Legislative history of United States four-star officers, 1947–1979

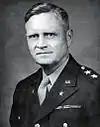
The Army tried to retire four-star general Thomas T. Handy at age 60, but he was retained until age 62 at the insistence of NATO supreme allied commander in Europe Dwight D. Eisenhower.

On rare occasions, Congress awarded a posthumous fourth star to a three-star officer who would have been promoted to that rank had he not died prematurely. In 1947, special legislation promoted Marine Corps lieutenant general Roy S. Geiger, who had died of cancer only a week before he was scheduled to retire with a tombstone promotion; in 1949, Navy vice admiral John S. McCain, who had died of a heart attack less than a year before he could retire for age with a tombstone promotion; and in 1951, Lieutenant General Walton H. Walker, who had died in a traffic accident in the Korean War combat theater while his four-star promotion was still being processed. The chief of naval personnel recommended against singling out McCain with special legislation, observing that many other officers had died before receiving their tombstone promotions, including vice admirals entitled to four-star promotions like Willis A. Lee Jr. and Theodore S. Wilkinson, and instead recommended general legislation to cover all such officers, but to no avail.